Seine-Maritime's 5th constituency

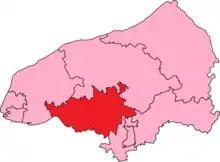
Seine-Maritime's 5th Constituency shown within Seine-Maritime

The 5th constituency of the Seine-Maritime (French: "Cinquième circonscription de la Seine-Maritime") is a French legislative constituency in the Seine-Maritime "département". Like the other 576 French constituencies, it elects one MP using the two-round system, with a run-off if no candidate receives over 50% of the vote in the first round.